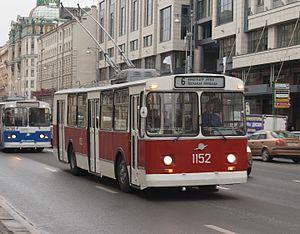
Le trolleybus de Moscou est un des systèmes de transport en commun de Moscou, en Russie.